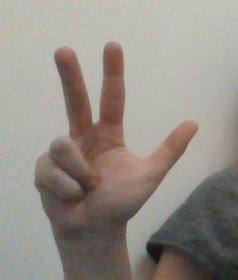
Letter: al